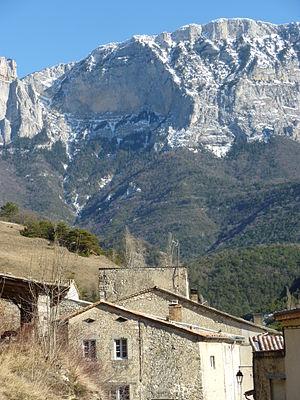
Le village de Romeyer dans la Drôme, avec la montagne de Glandasse en fond.
Romeyer est une commune française située dans le département de la Drôme en région Auvergne-Rhône-Alpes. Les habitants se nomment les Romeyais et les Romeyaises.